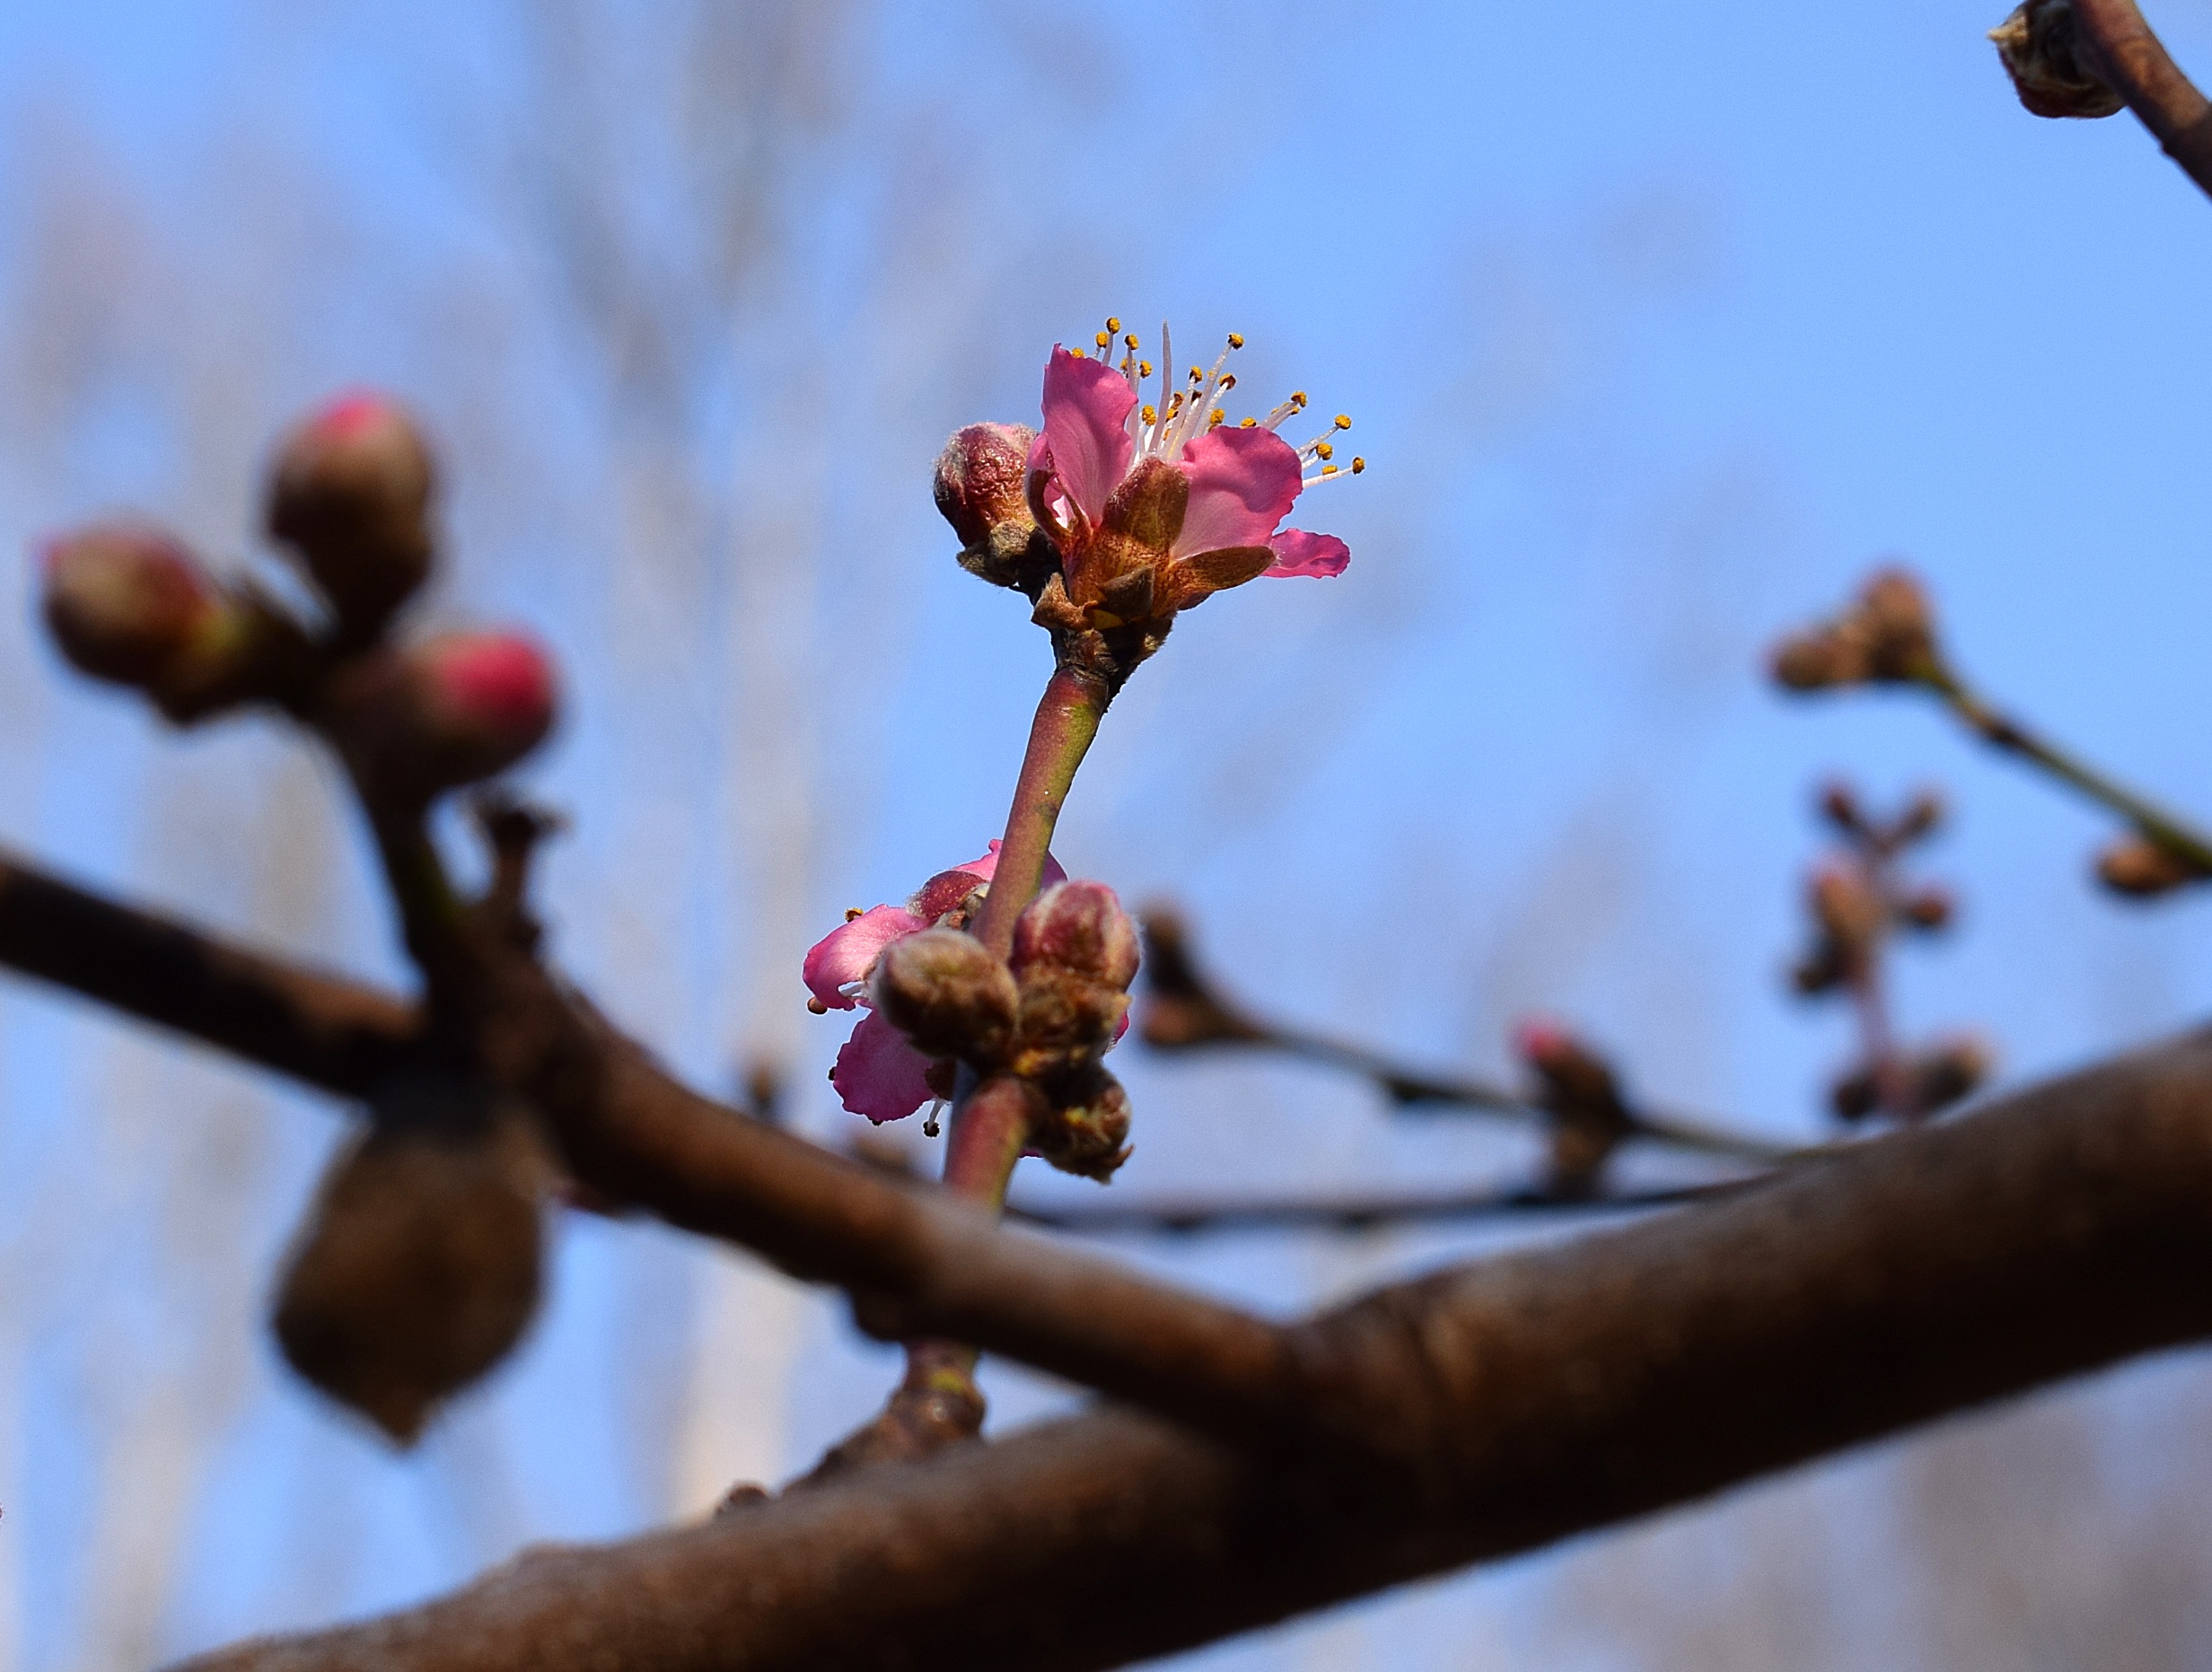
tree, nature, branch, blossom, plant, leaf, flower, bloom, spring, produce, autumn, botany, garden, pink, flora, season, fauna, twig, close up, bud, macro photography, flowering plant, peach tree, plant stem, woody plant, peach blossom bud open